Cory (company)

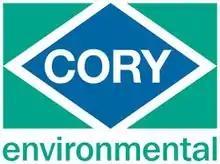

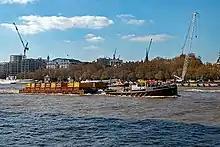
Cory tug "Resource" towing barges of waste down the Thames

In 1972 Ocean Group plc bought Cory, which then acquired Surridge, which owned Mucking Marshes Landfill, then the second-largest landfill site in the UK. In 1979 Cory bought Thames and General Lighterage, making Cory the largest waste carrier on the Thames. In the 1980s Cory withdrew from coal and oil distribution to concentrate on waste transport and disposal. In 1981 two Cory group companies were merged to form Cory Waste Management. It won a tender to transport and dispose of half a million tonnes of waste a year for the Greater London Council. This saw the launch of the containerised waste transportation business that operates today. Cory Environmental Municipal Services Ltd was formed in 1989 and the two companies were merged as Cory Environmental in 1990. At this stage, London was producing 29 million tonnes of waste per year and disposing only 400,000 tonnes of it within its own boundaries. By the late 1990s, Mucking landfill site was receiving 1.5 million tonnes of London's waste.